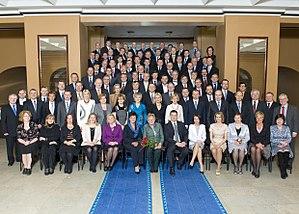
La douzième législature du Riigikogu est la législature composée des 101 députés du Riigikogu élue lors des élections législatives estoniennes du 6 mars 2011 pour un mandat de quatre ans. Elle s'est ouverte le 4 avril 2011 et a pris fin le 6 février 2015.